Buddhaghosa

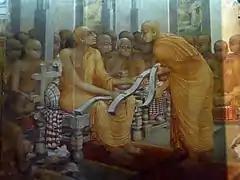
Buddhaghosa with three copies of Visuddhimagga, Kelaniya Raja Maha Vihara

Buddhaghosa was a 5th-century Sinhalese Theravādin Buddhist commentator, translator, and philosopher. He worked in the great monastery ("mahāvihāra") at Anurādhapura, Sri Lanka and saw himself as being part of the Vibhajyavāda school and in the lineage of the Sinhalese "mahāvihāra".